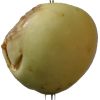
Label: Apple hit 1